Academia pro Interlingua

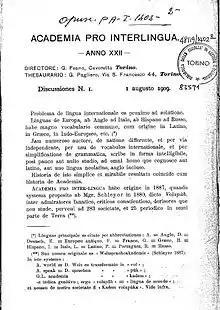
N. 1 of Academia pro Interlingua's journal "Discussiones" (1909)

When the "Akademi" effectively chose to abandon Idiom Neutral in favor of Latino sine flexione in 1908, it elected Peano as its director, and the name of the group was changed to "Academia pro Interlingua" since "Interlingua" was an alternative name for Peano's language. The original "Academia pro Interlingua" survived until about 1939.